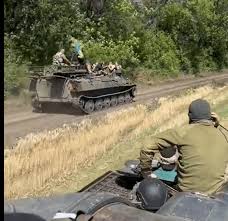
Label: MT_LB